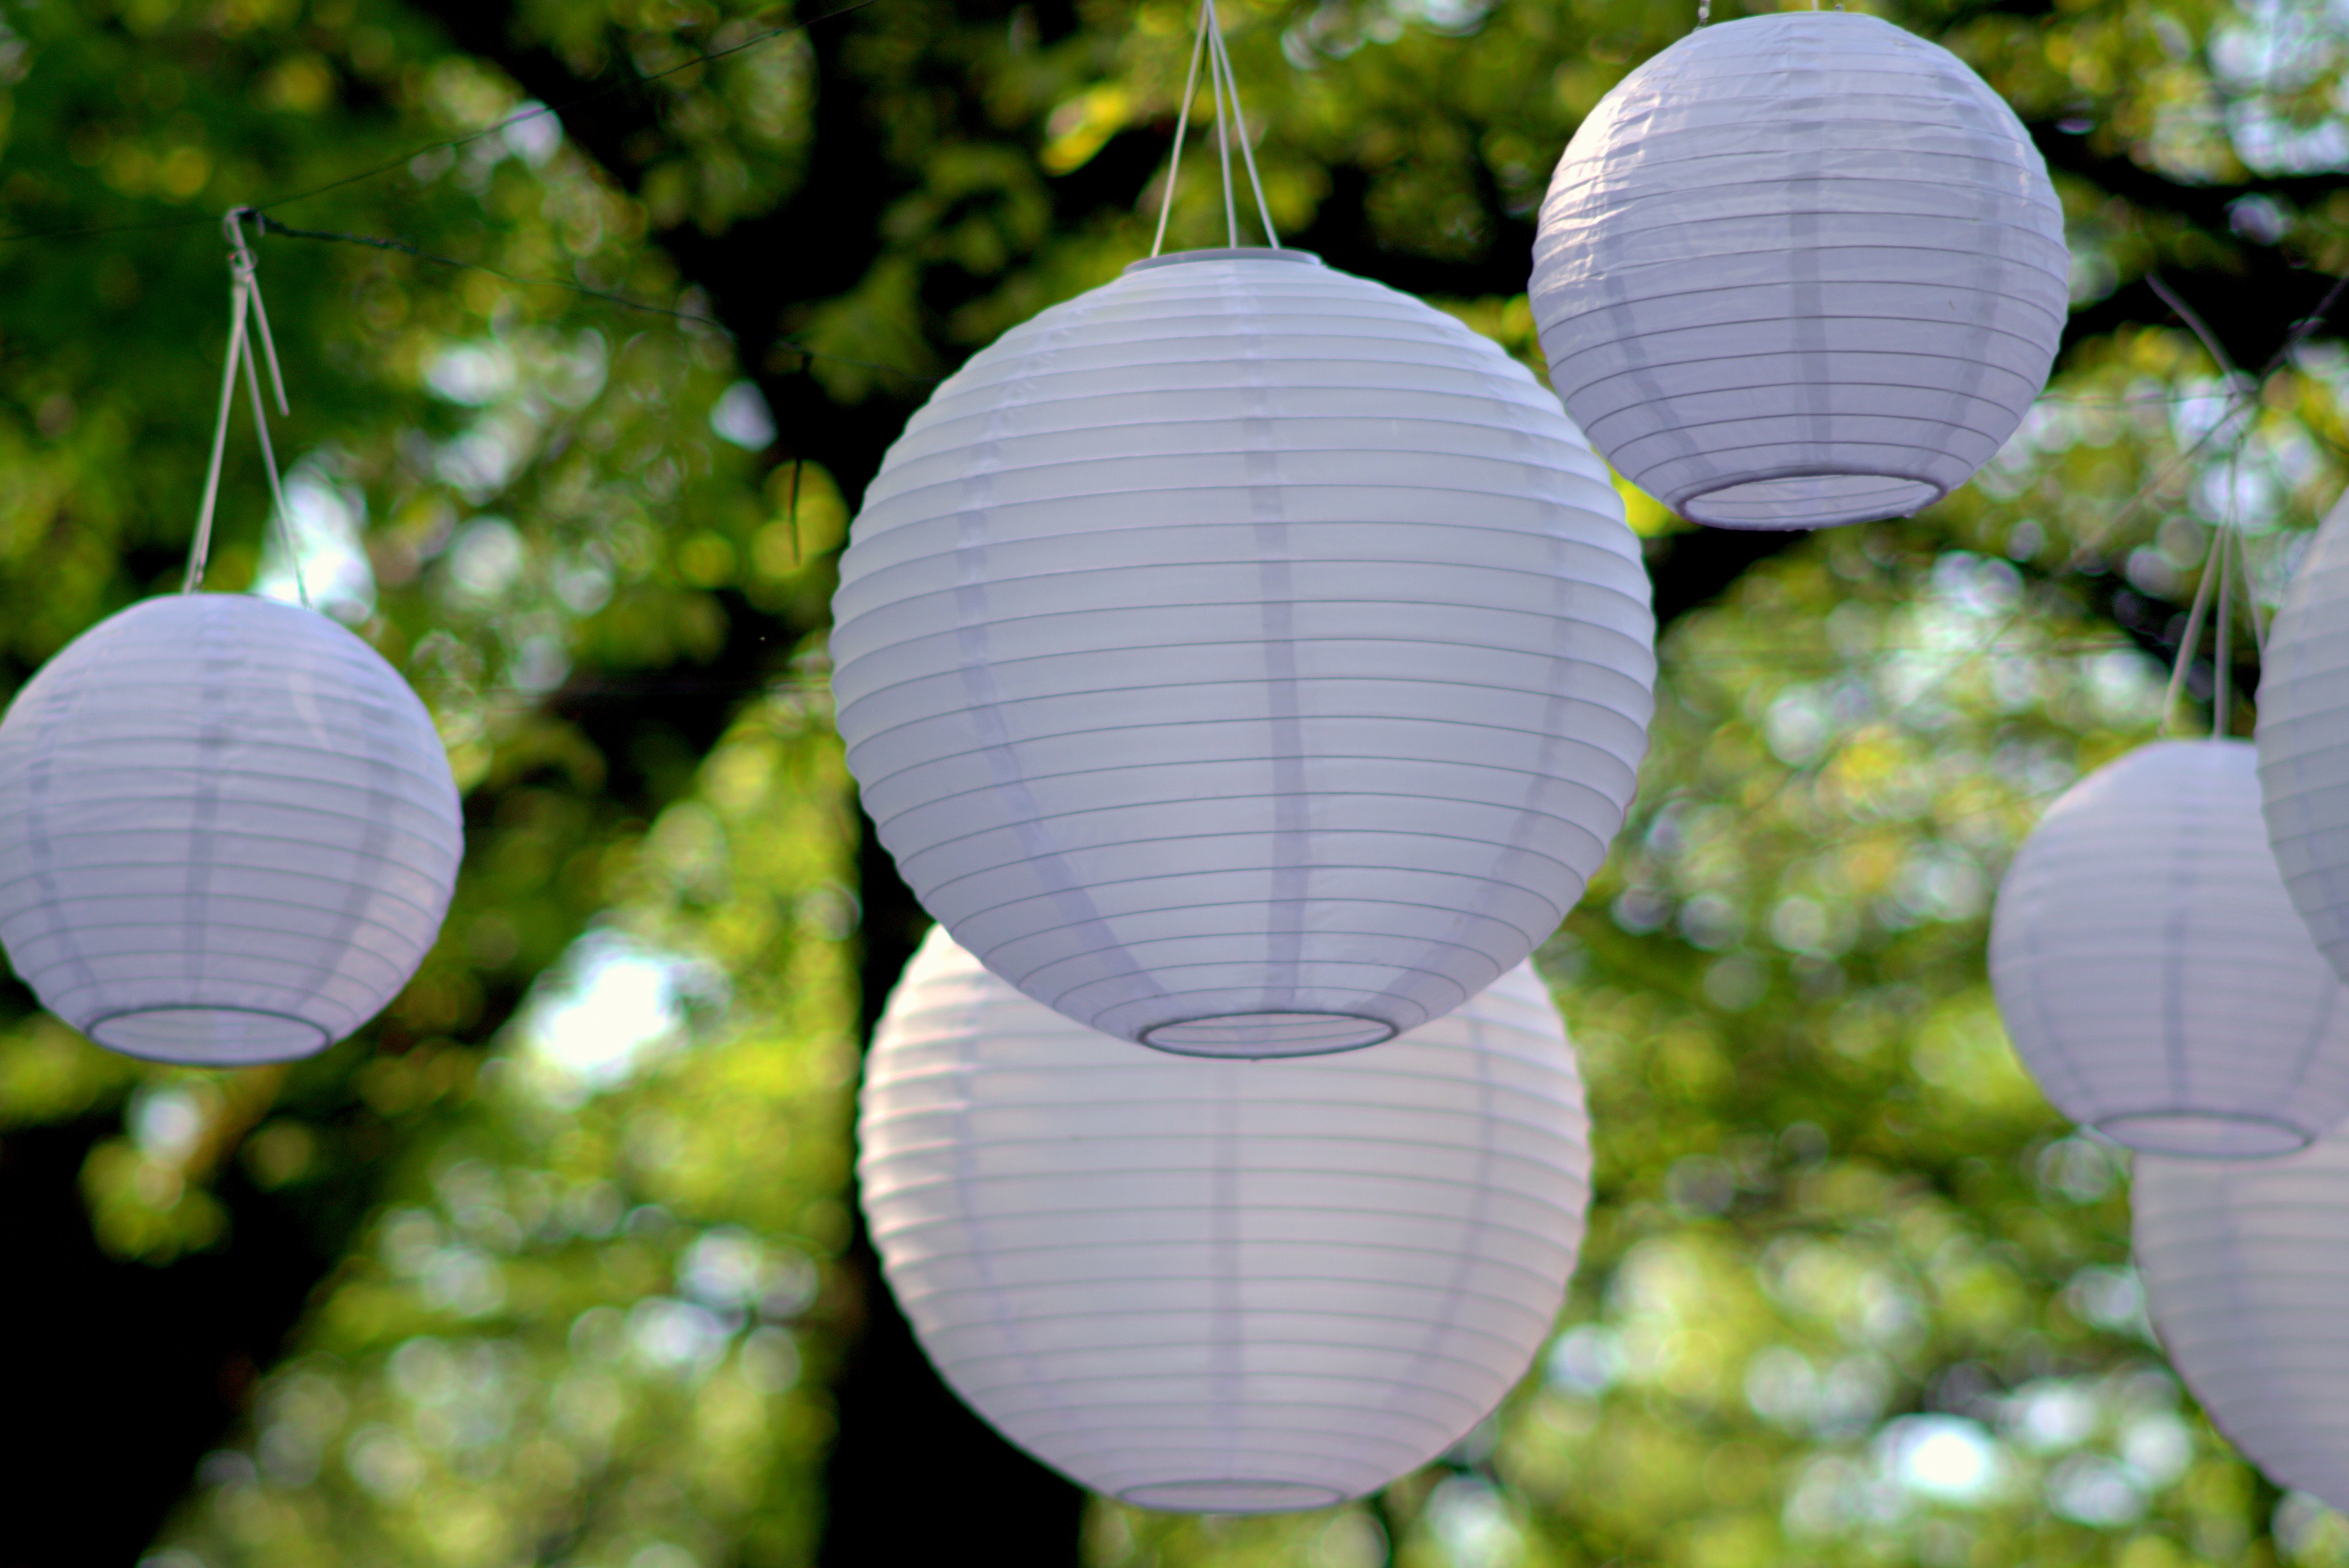
white, air, leaf, flower, paper, relaxation, lanterns, event, delicate, balls, peace of mind